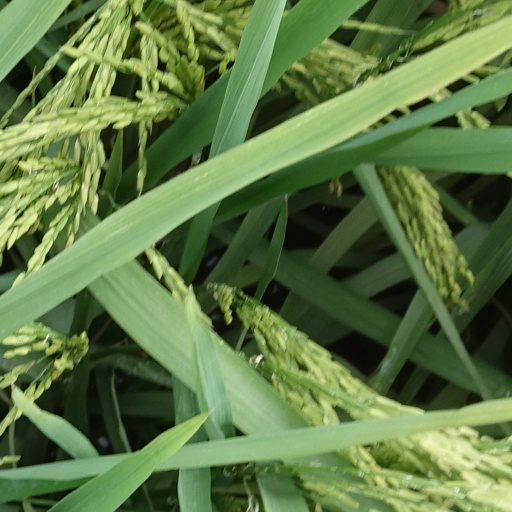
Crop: rice